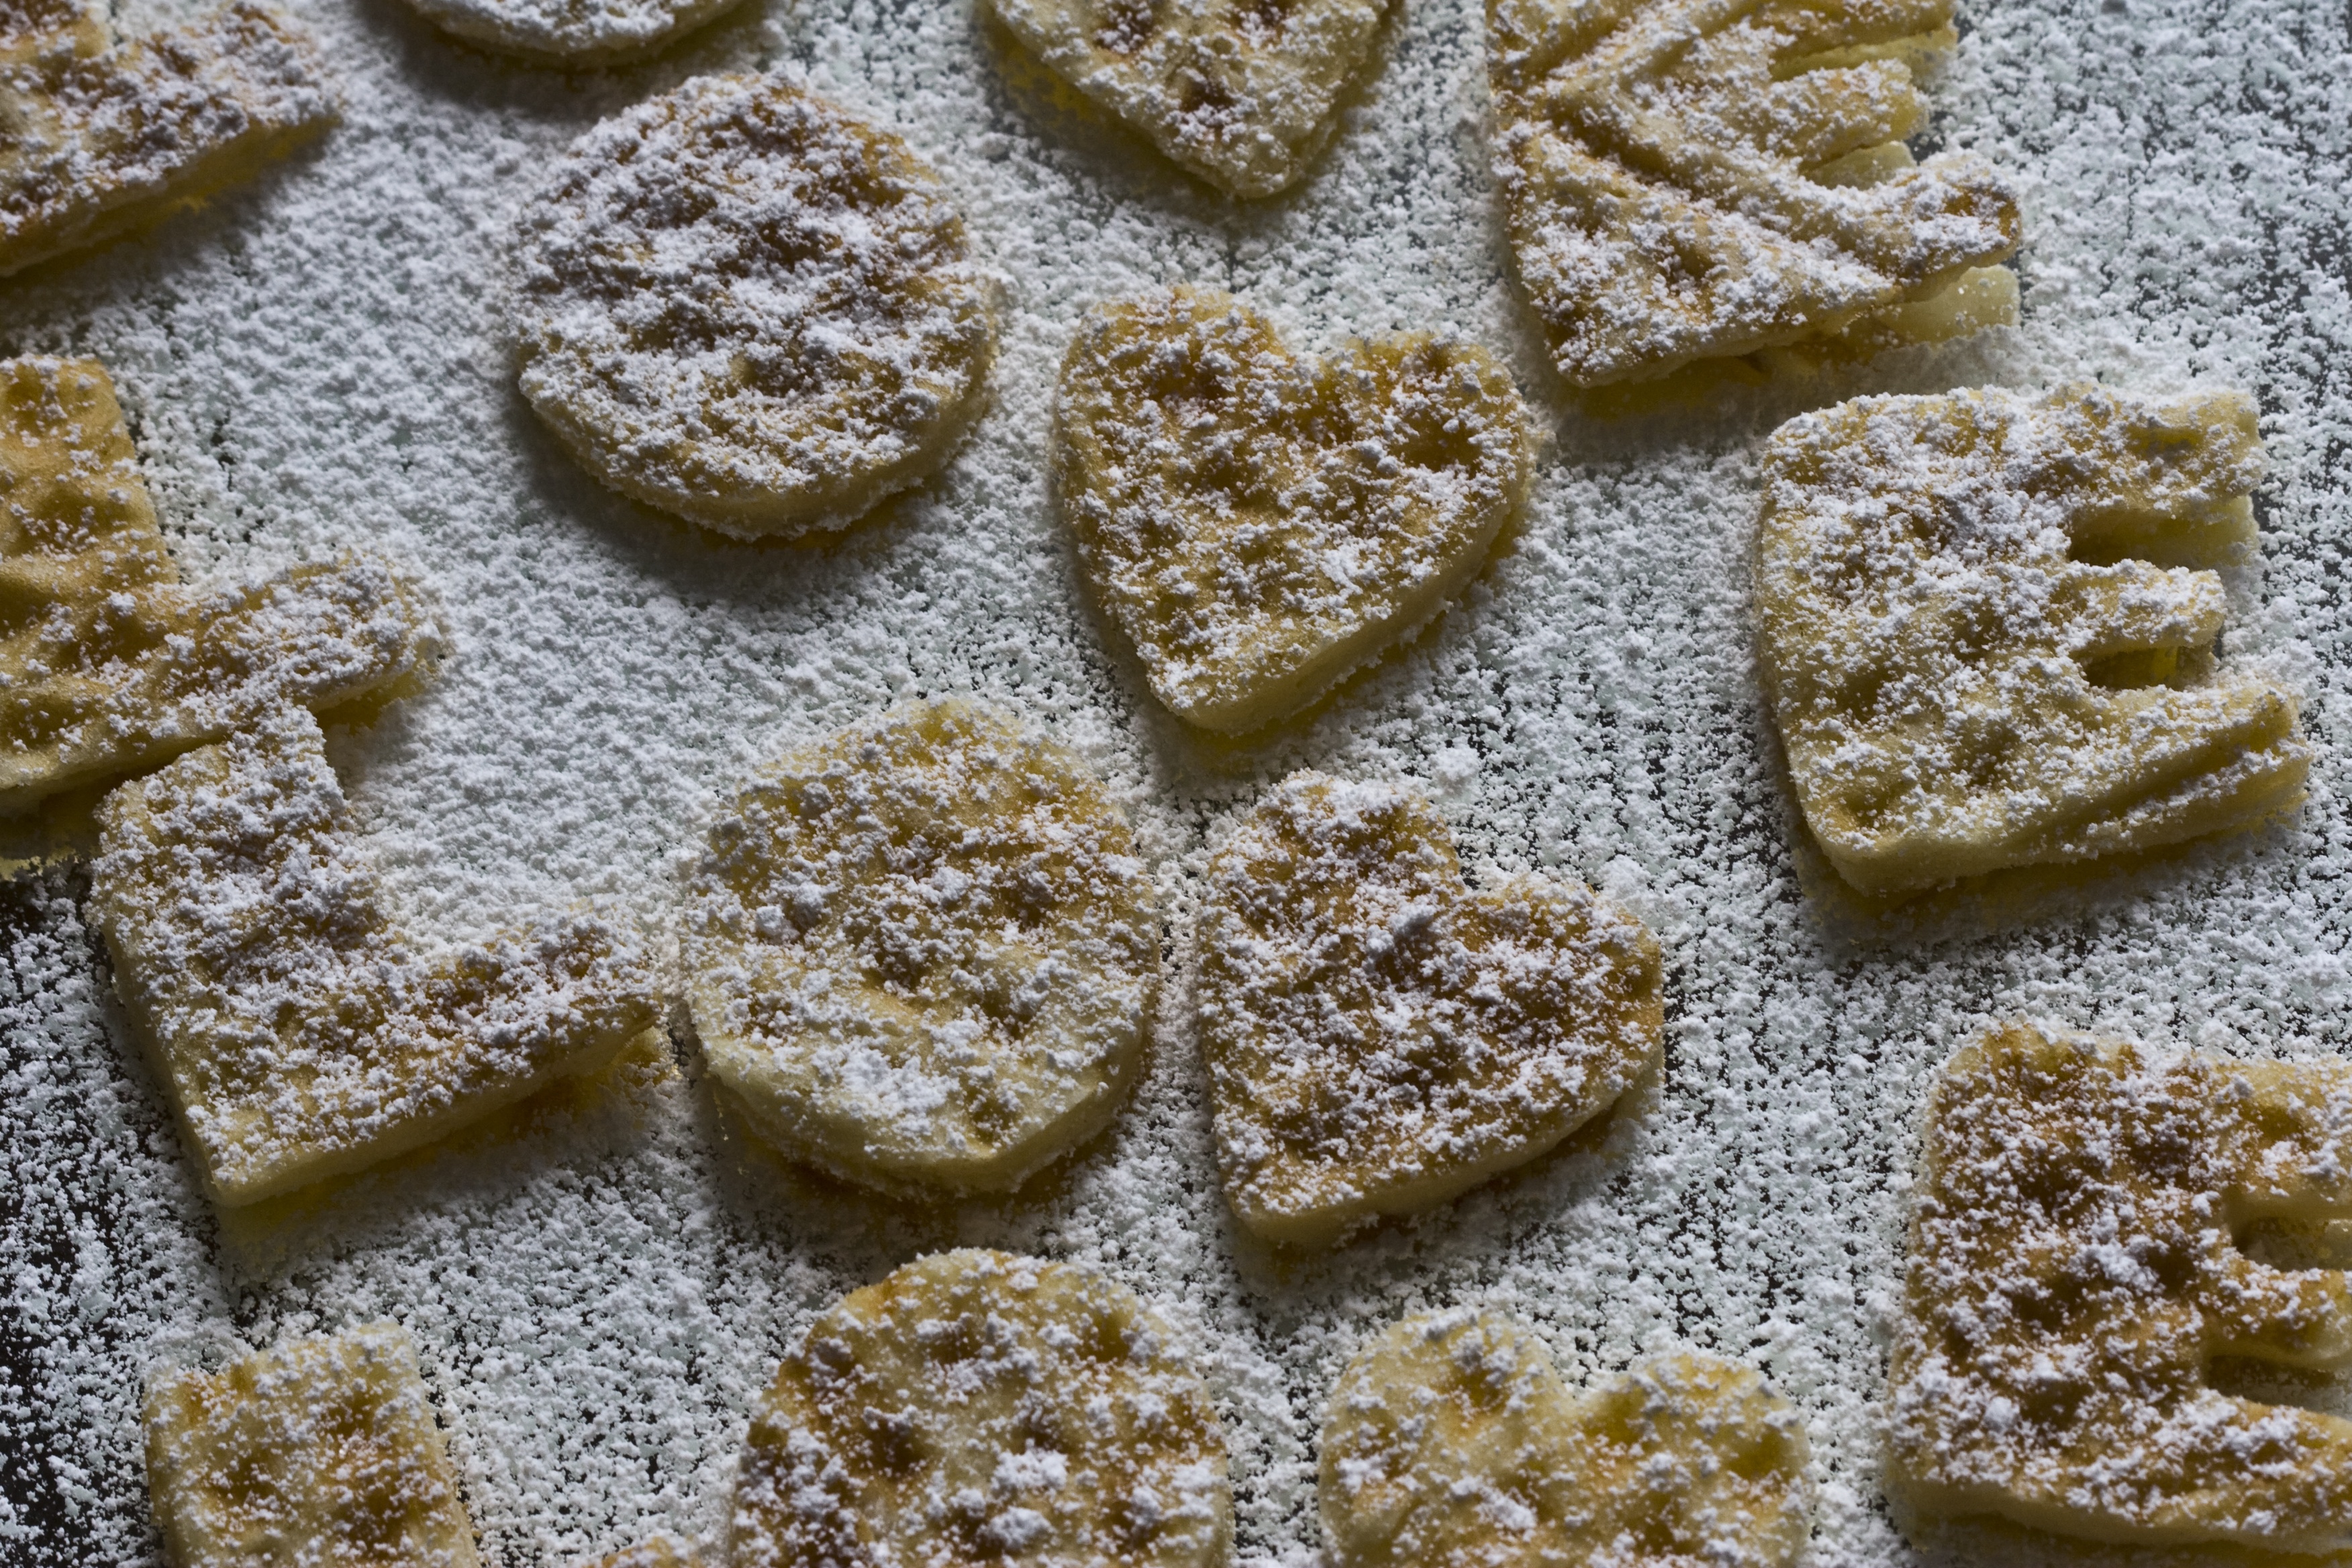
dish, food, produce, baking, dessert, waffle, cuisine, delicious, cake, dough, bake, powdered sugar, sweetness, confectionery, baked goods, grass family, snack food, cookies and crackers, bredele